Answer in natural language. Considering the relative positions, is Doorway above or below gray lshaped countertop? Choose between the following options: below or above
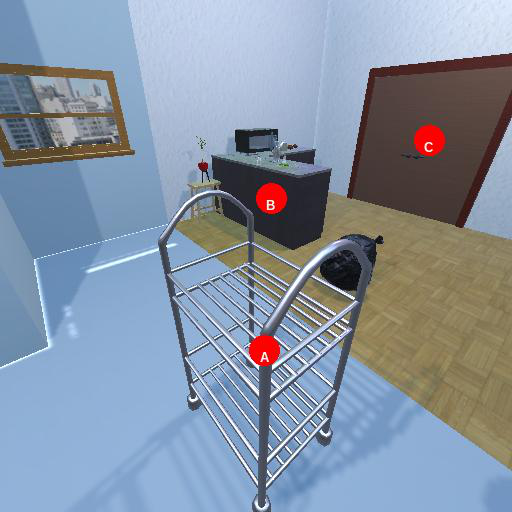
<answer>above</answer>